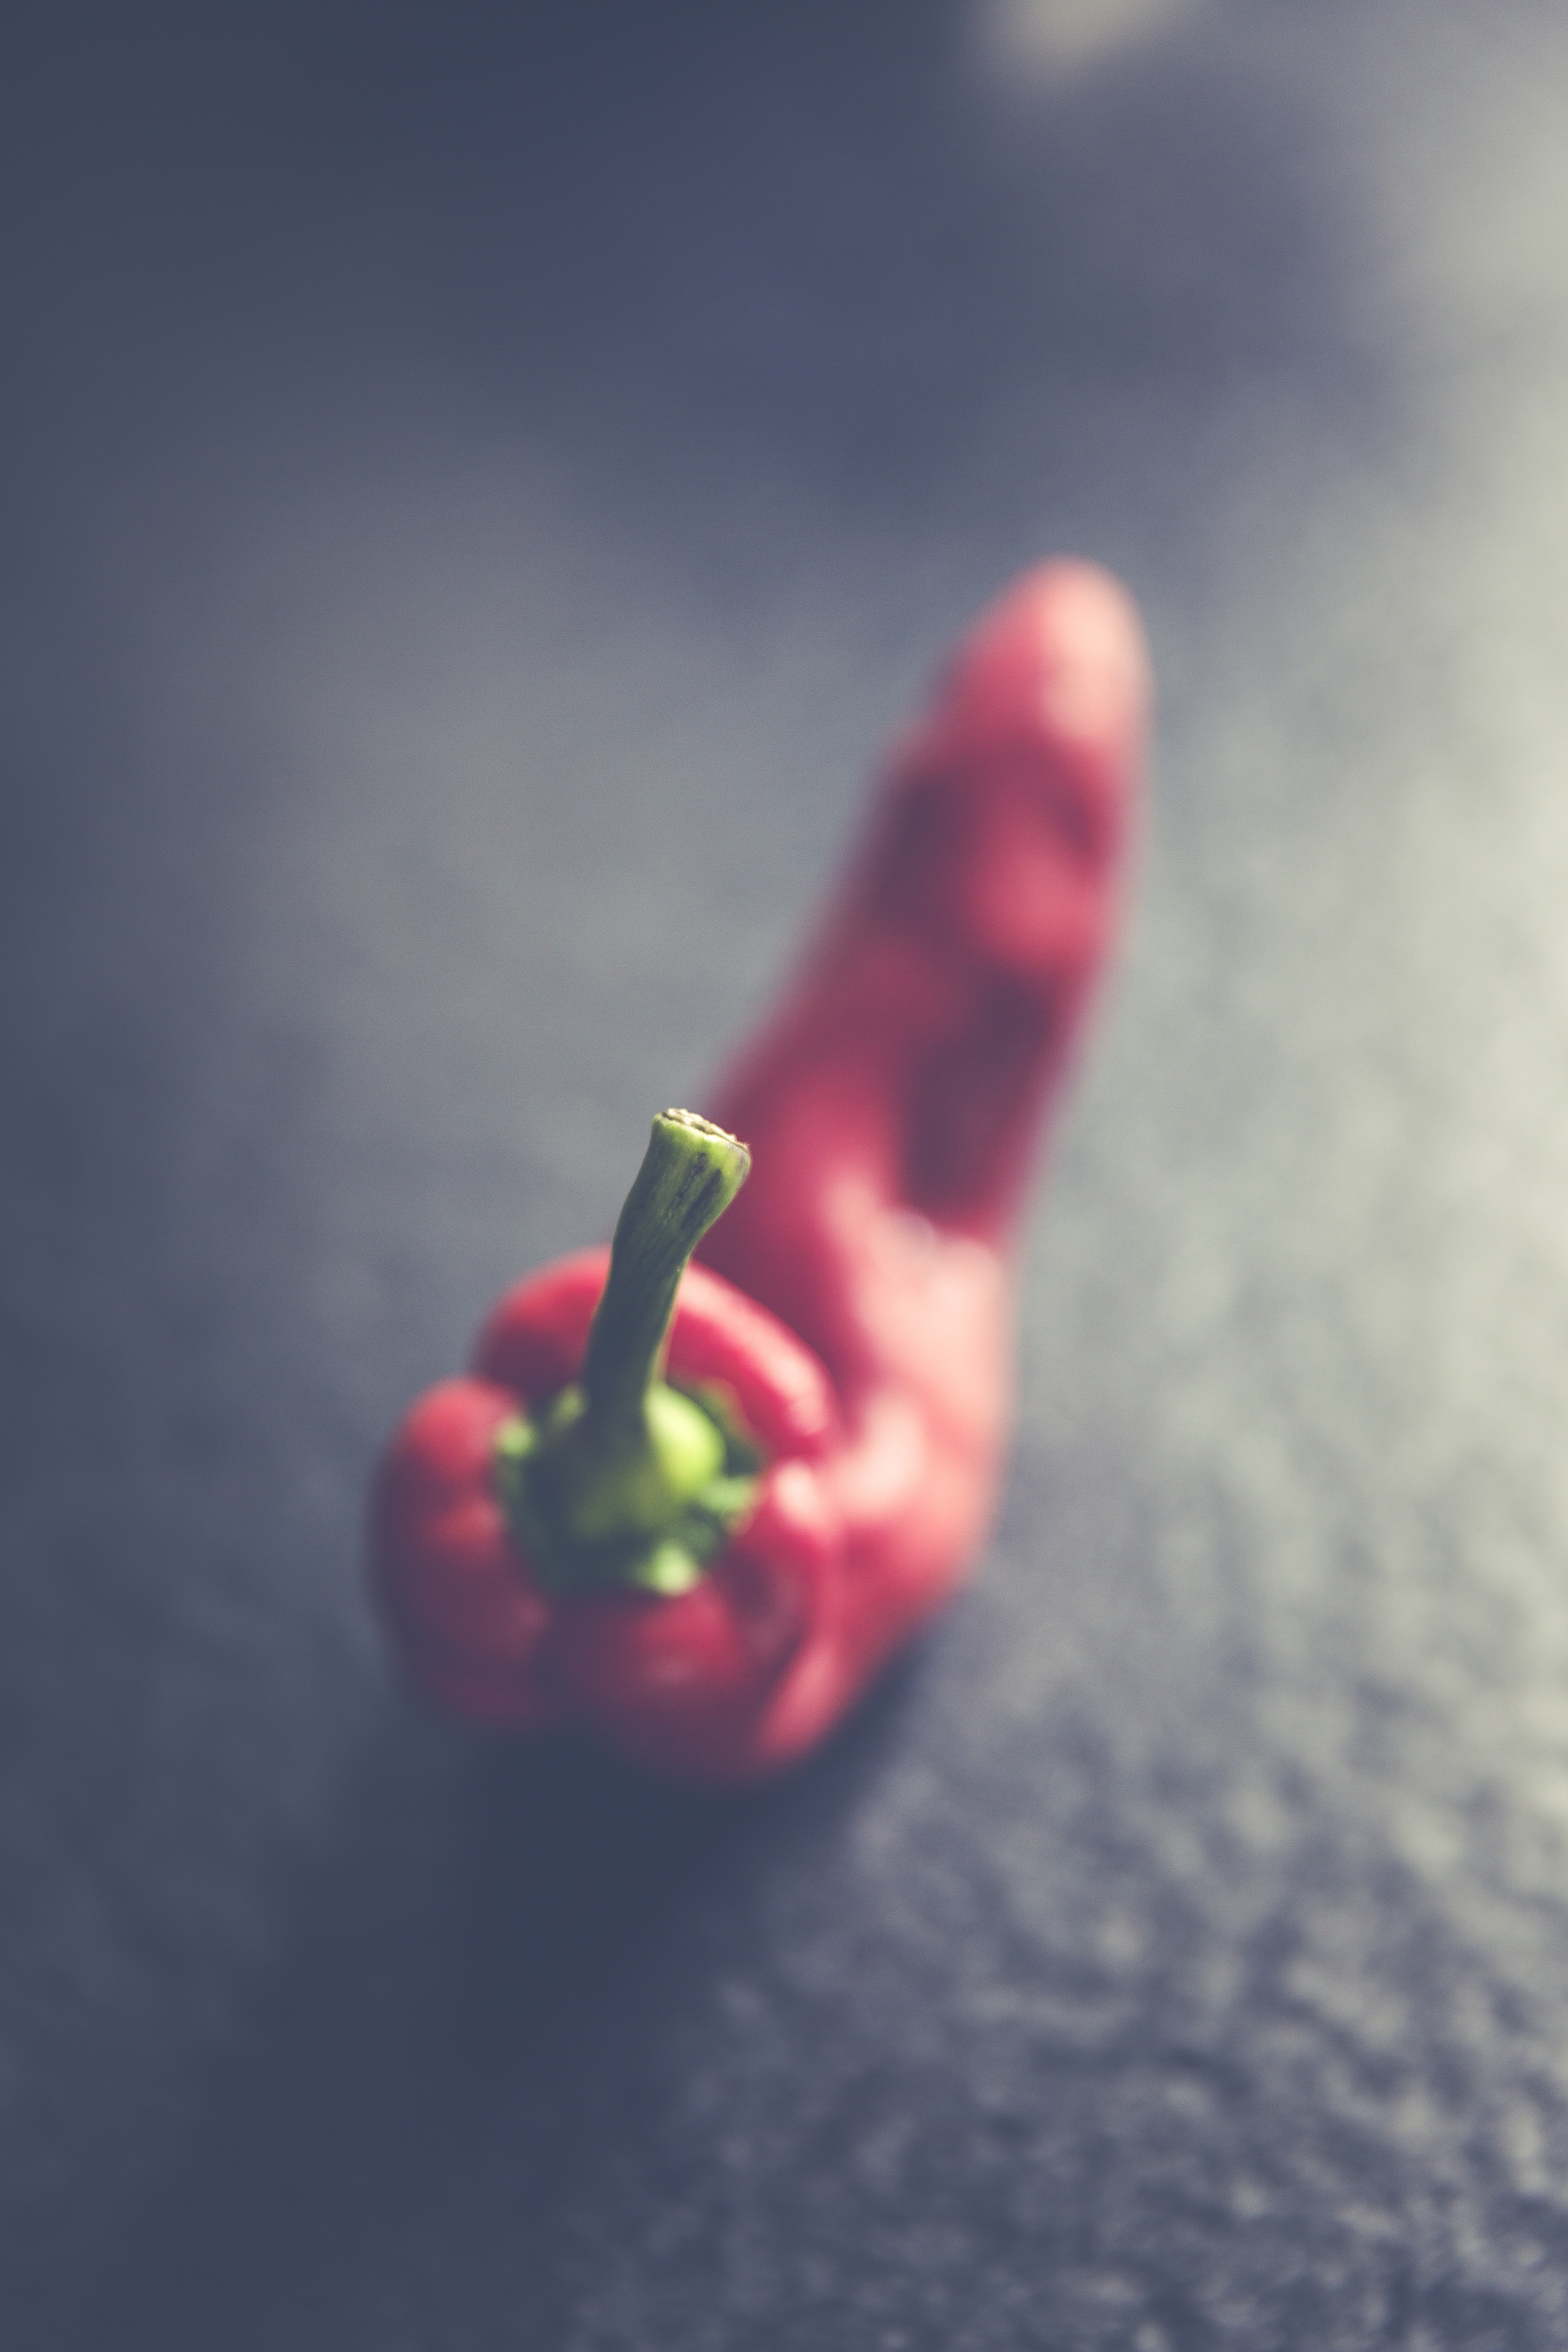
hand, sharp, plant, fruit, flower, finger, food, red, ingredient, produce, color, kitchen, healthy, nail, eat, lip, preparation, cook, pepperoni, nutrition, vegetables, tasty, raw, organ, vitamins, frisch, paprika, piquant, macro photography, flowering plant, land plant